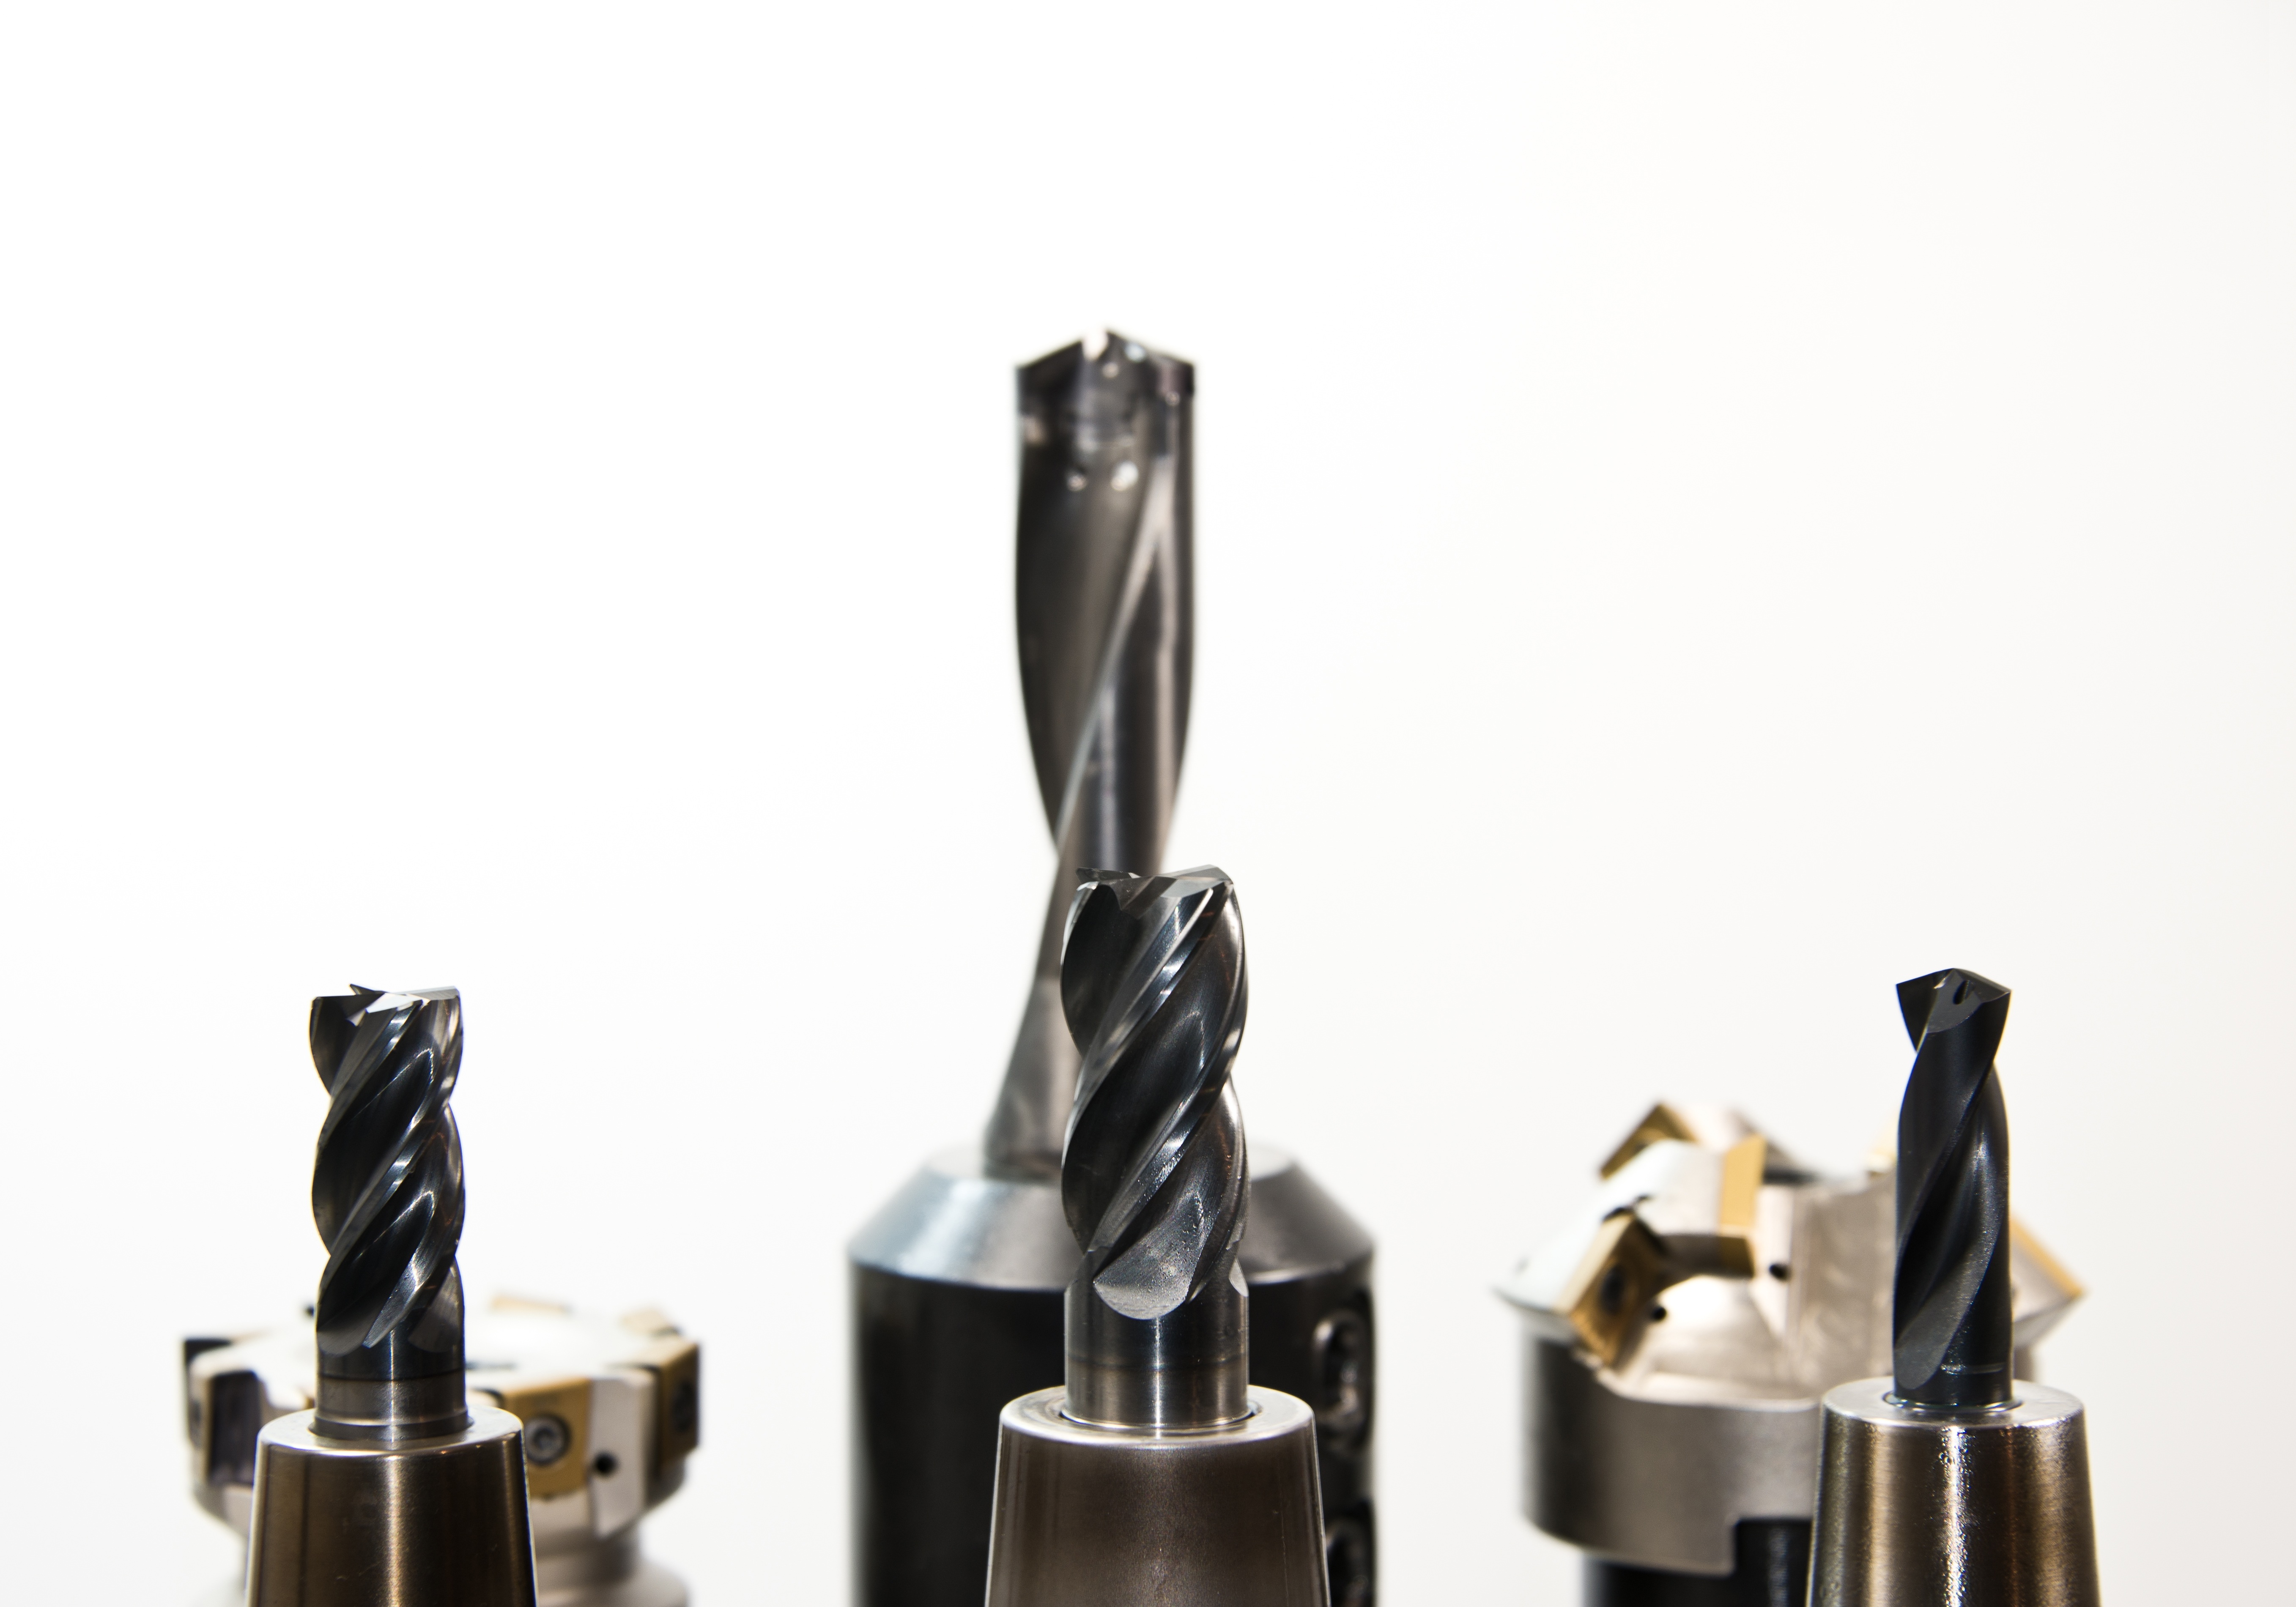
technology, tool, metal, machine, lathe, bottle, industry, wine bottle, drill, manufacturing, turn, drilling, mechanics, metalworking, milling, metal construction, cnc, zerspahnung, cnc machine, zerspahnen, rounding, gun accessory, milling machine, ingenieuerwesen, drilling head